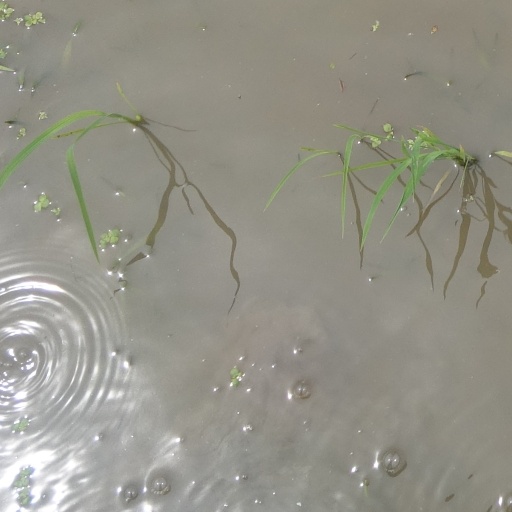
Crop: rice